Tyus Jones

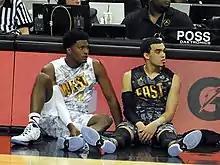
Jones "(right)" and Justise Winslow "(left)" in the April 18, 2014 Jordan Brand Classic

On September 4, 2013, Rivals.com updated their ranking with Jones slipping from 2nd to 5th (behind Emmanuel Mudiay, Johnson and Alexander) and the top point guard position to second (behind Mudiay). Rivals clarified that Okafor and Jones, who are considered a package deal, had visited Baylor together and would visit both Kansas and Duke together, but that they would visit Kentucky separately. On September 13, class of 2014 point guard Tyler Ulis committed to Kentucky. Subsequently, Jones canceled his September 27–29 visit to Kentucky. As Okafor and Jones visited Kansas and Duke together during the last two weekends of October, those two schools were considered the favorites for the services of both. At Kansas, head coach Bill Self scheduled a second open practice for the weekend of the Okafor/Jones visit. ESPN.com's number 14 overall prospect Winslow attended Duke for an official visit the same weekend that Okafor and Jones did. At the beginning of October, rumors began that Jones and Okafor would meet in a nationally televised game on December 12 that could be the first regular season high school basketball game ever broadcast on ESPN from Minnesota. On November 15, ESPN announced the high school basketball broadcast schedule for its family of networks and the rumors were verified. On November 2, Jones reduced his list to Baylor, Kansas and Duke and was still committed to joint matriculation with Okafor.